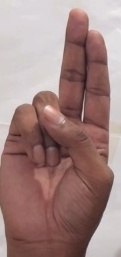
ASL sign: U